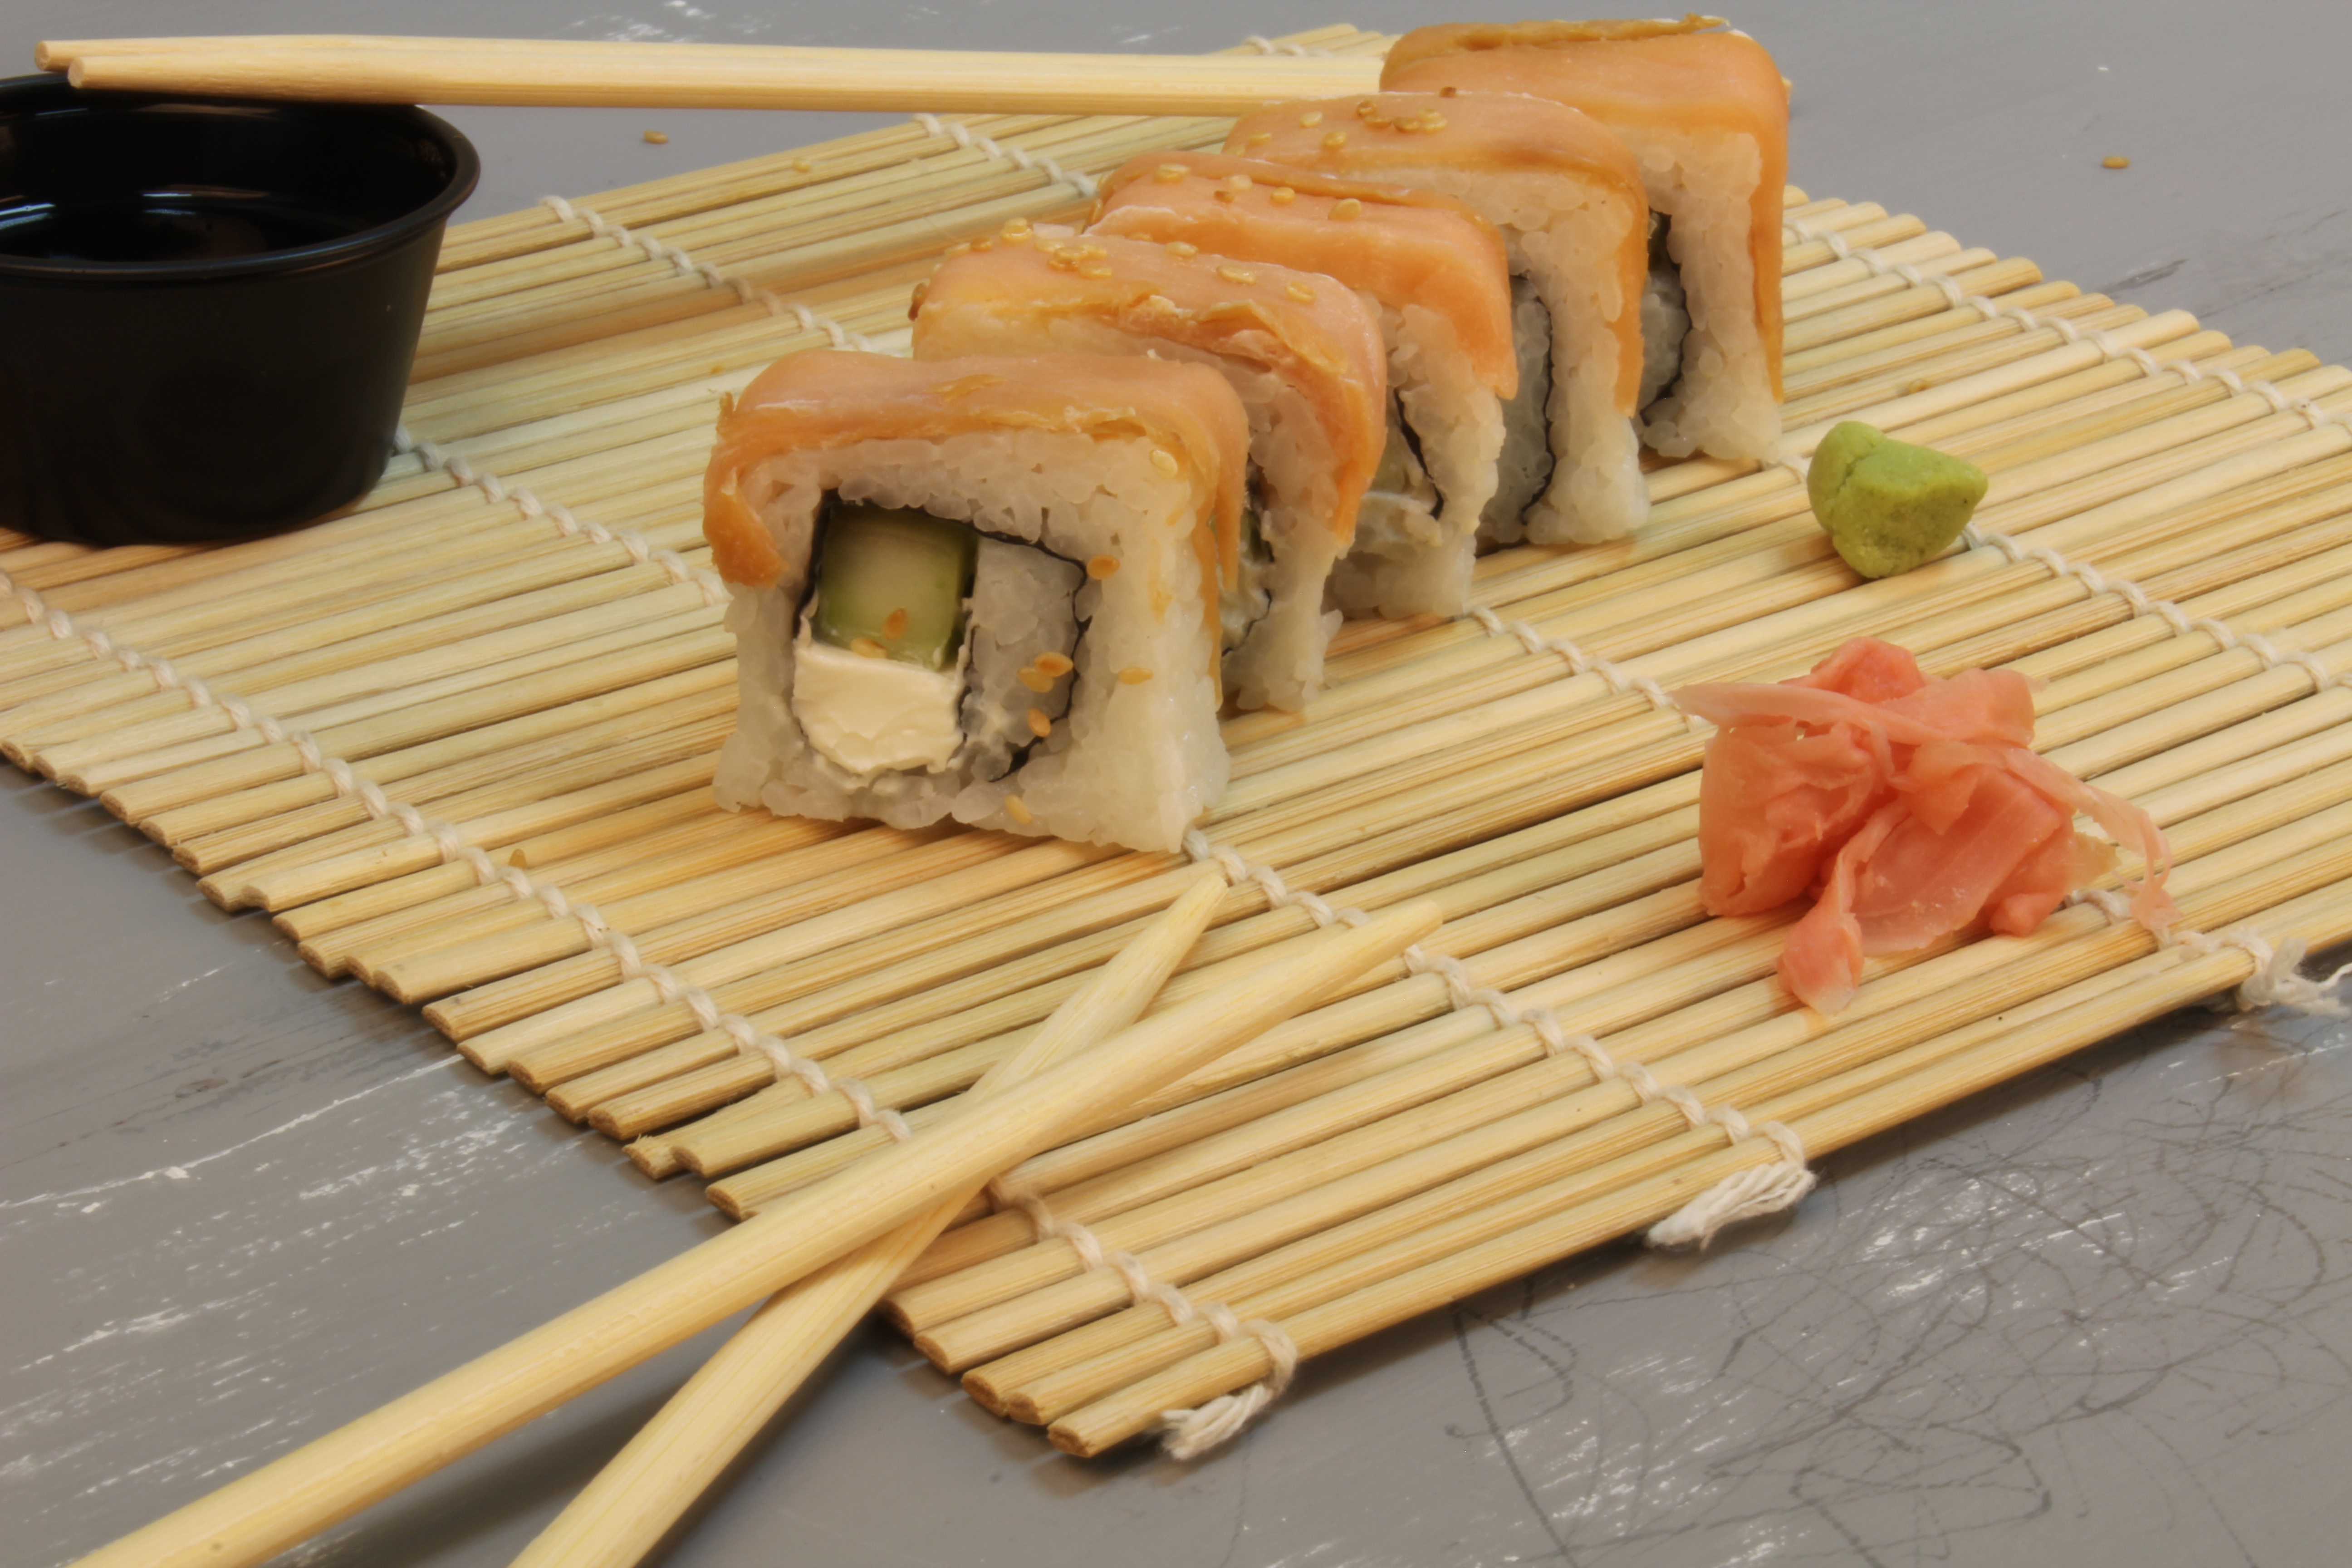
wood, dish, meal, food, produce, cuisine, asian food, sushi, chinese food